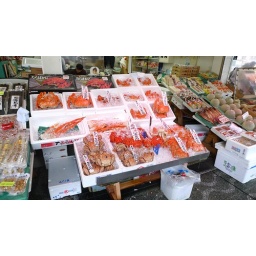
Small fish market in Sapporo